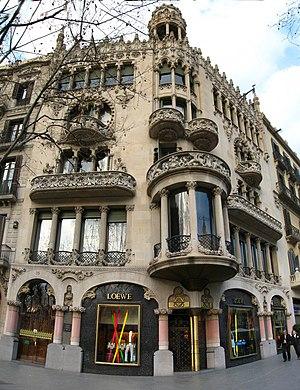
L’Illa de la Discòrdia, est un pâté de maisons sur le Passeig de Gràcia, dans le quartier de l'Eixample à Barcelone. L'îlot est ainsi nommé parce qu'il contient trois maisons rapprochées, toutes construites au début du XXᵉ siècle, et dues à trois des plus importants architectes du Modernisme catalan, Lluís Domènech i Montaner, Antoni Gaudí et Josep Puig i Cadafalch. Comme les styles de ces trois architectes étaient très différents, les bâtiments contrastent entre eux et avec les constructions avoisinantes.
La Casa Lleó i Morera est un édifice moderniste conçu par l'architecte Lluís Domènech i Montaner, situé au nᵒ 35 du Passeig de Gràcia, à Barcelone. Le projet de réformer l’ancienne Casa Rocamora, qui datait de 1864, fut commandé par Francesca Morera en 1902. À la mort de celle-ci en 1904, son fils Albert Lleó i Morera continua les travaux et attribua un nom à cet édifice. L’ouvrage fut achevé le 10 mars 1905.
Le Passeig de Gràcia est une avenue barcelonaise reliant la place de Catalogne au quartier de Gràcia et est l'une des plus grandes artères de la ville moderne.